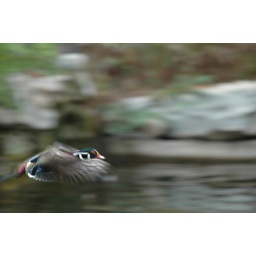
A wood duck flying in fast to make a water landing.